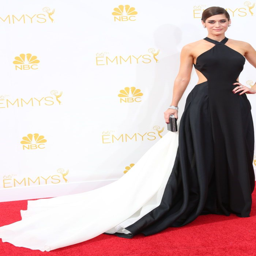
actor in a black and white prom dress